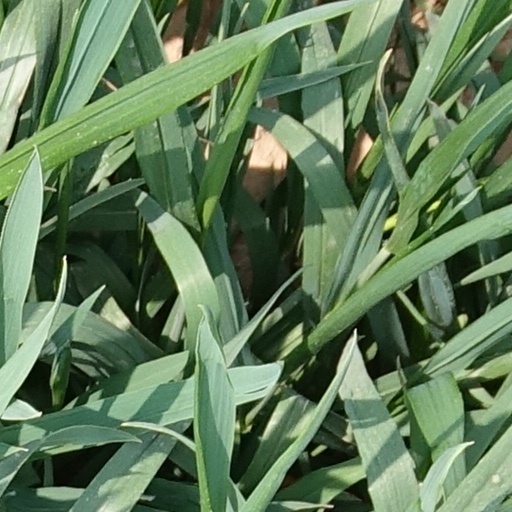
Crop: wheat